Magna Community Baptist Church

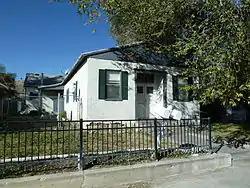

Magna Community Baptist Church (also known as Magna Community Church) is a historic church at 2916 S. 8900 West in Magna, Utah. It was built during 1928-33 and was added to the National Register of Historic Places in 1986.